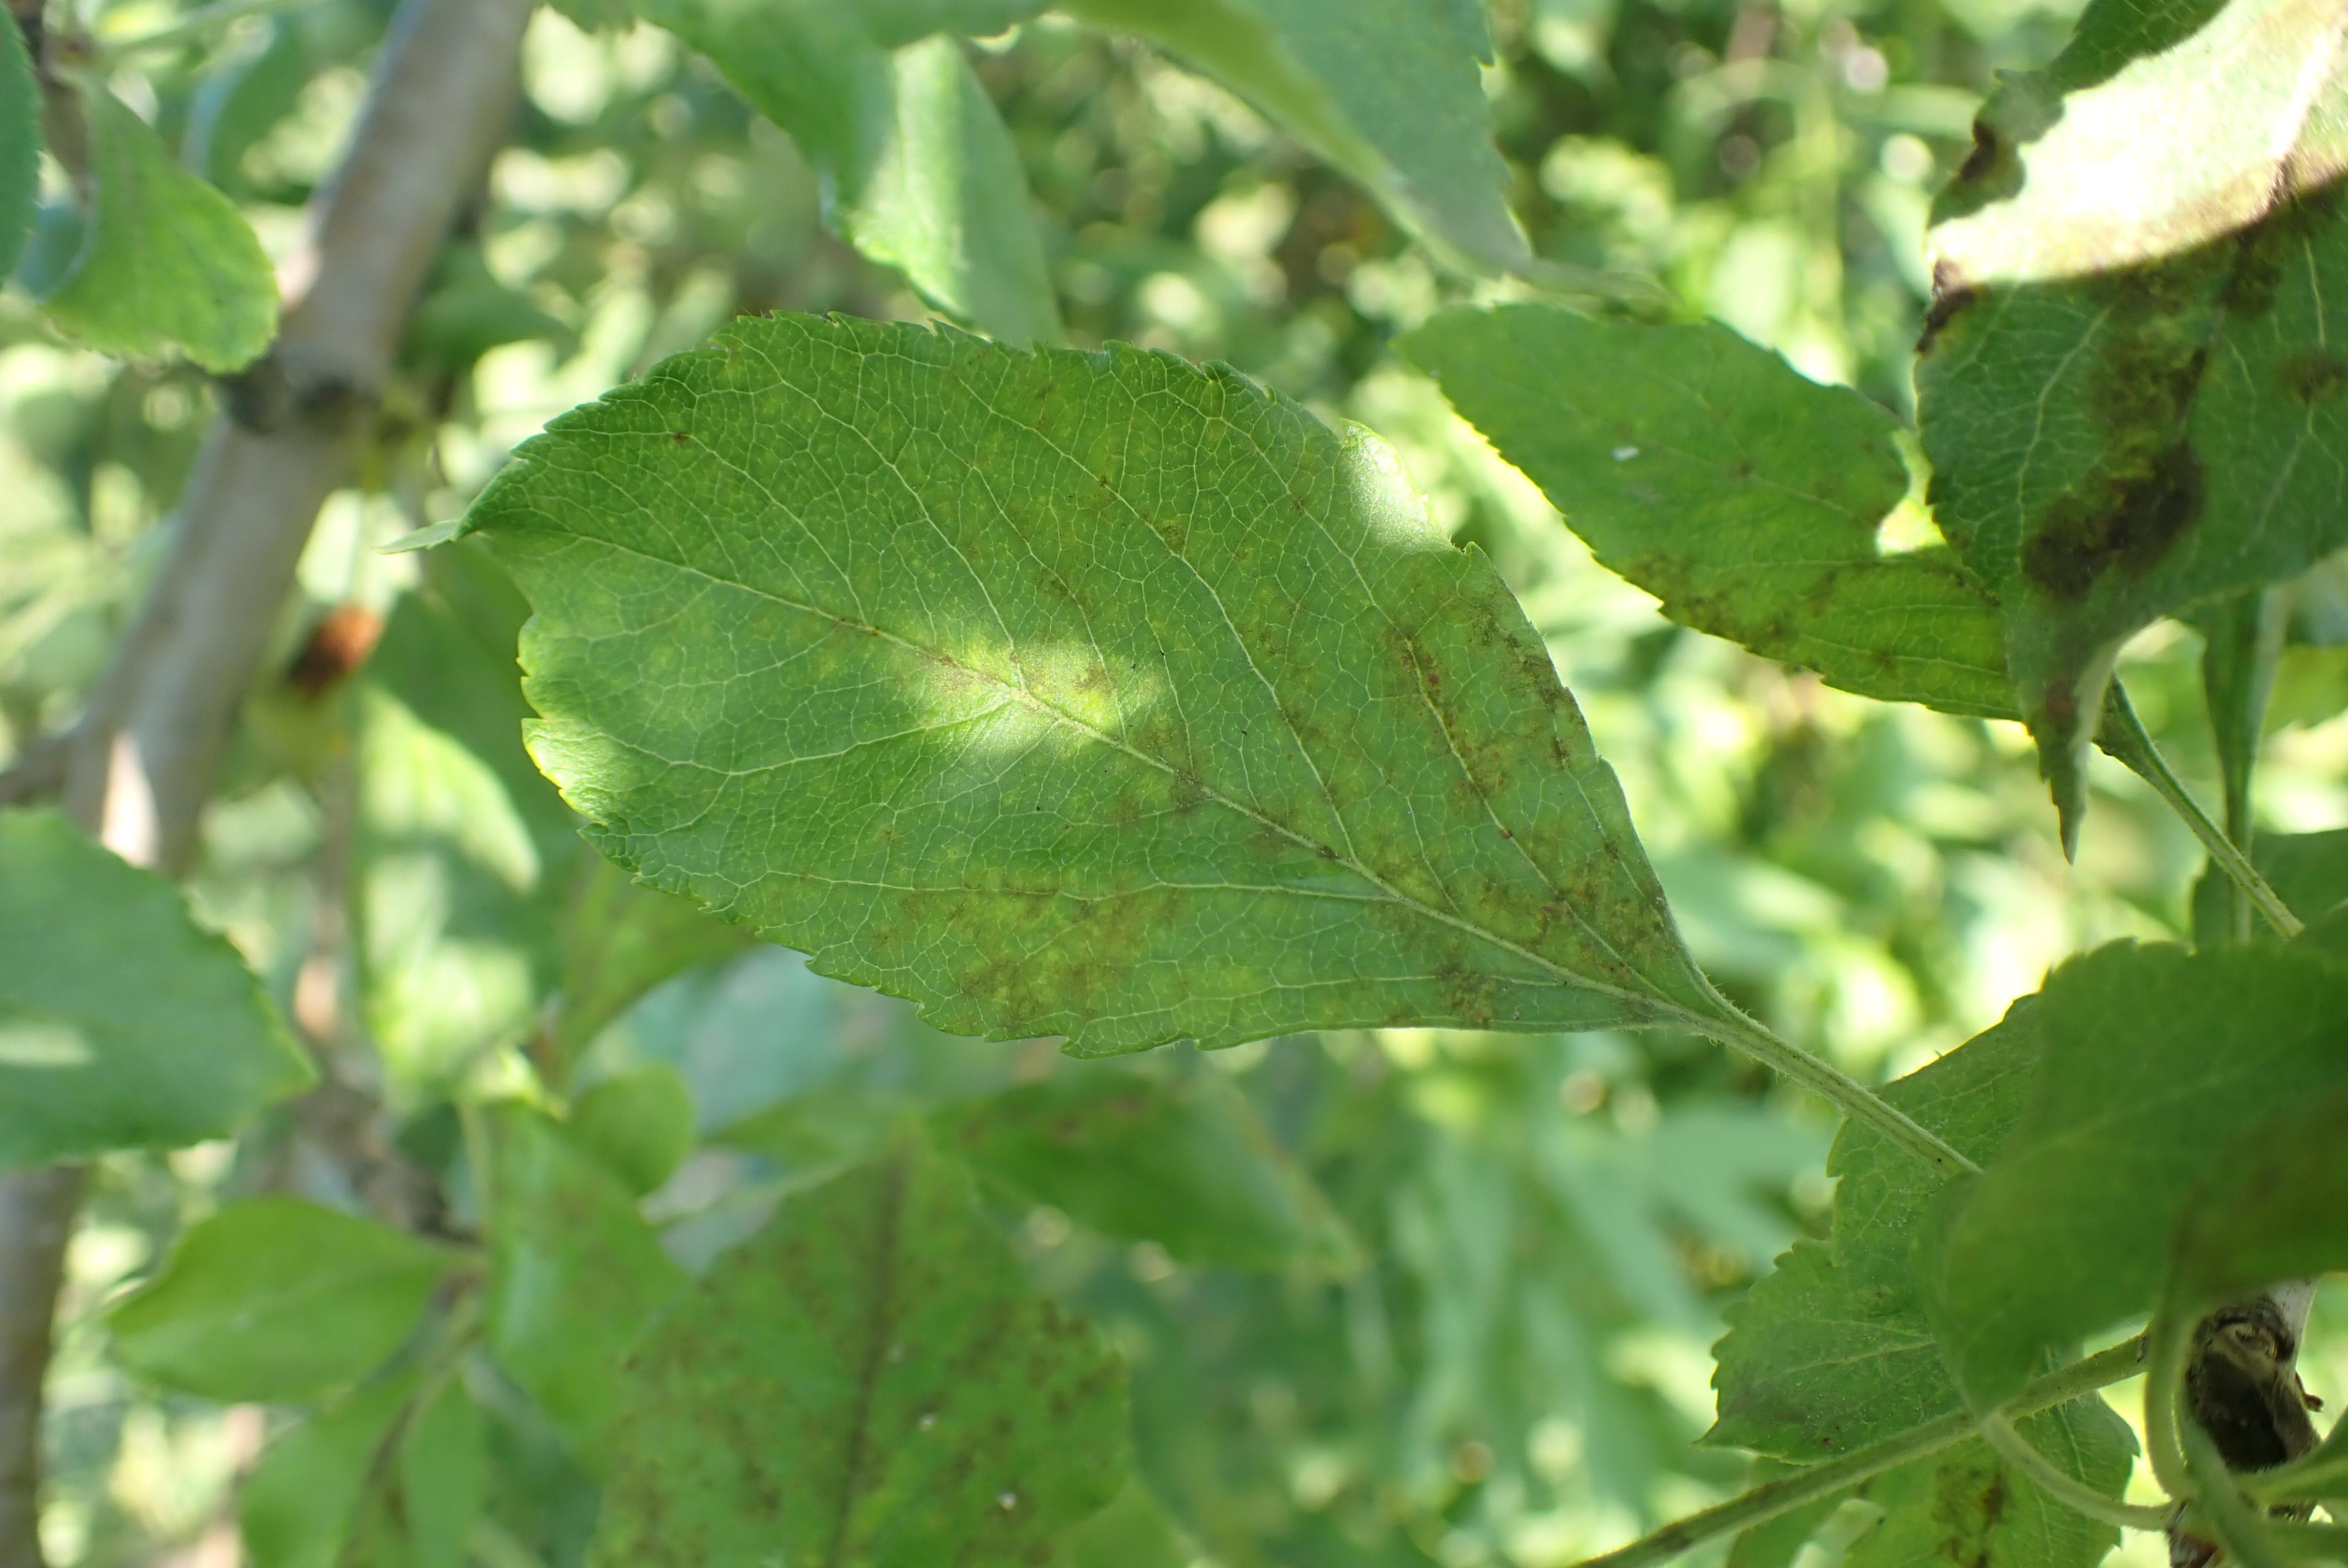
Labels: scab